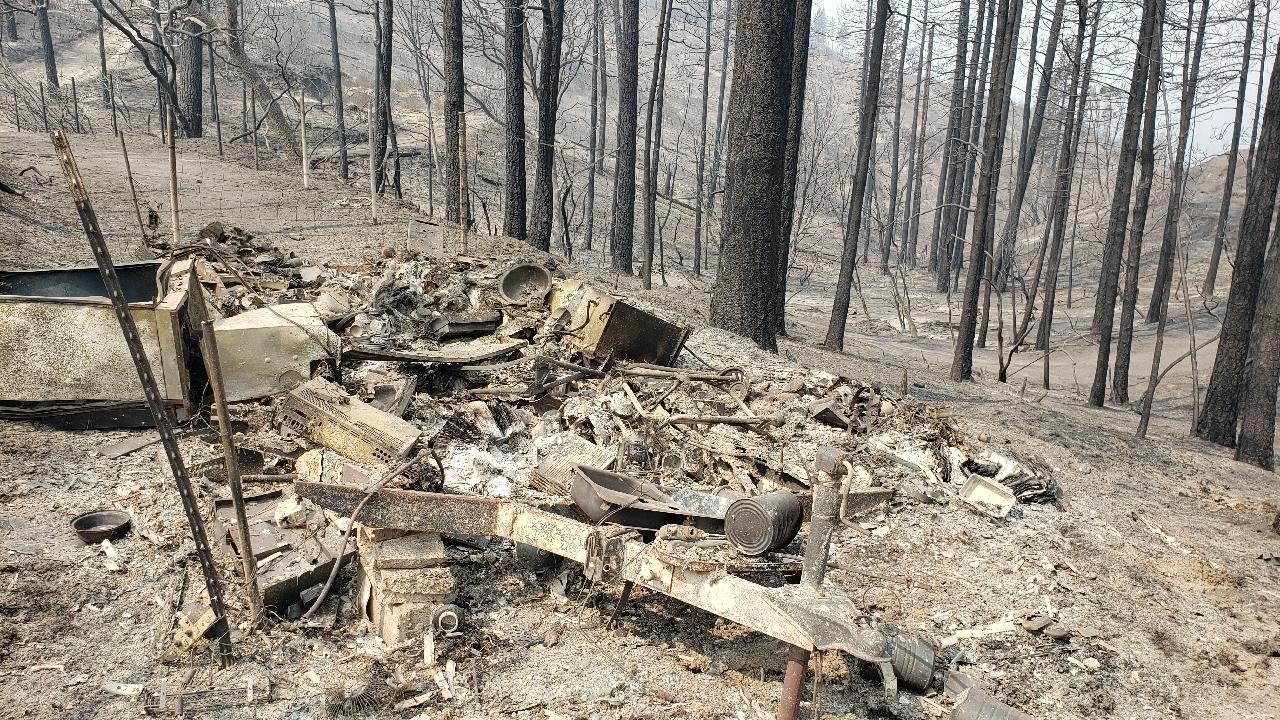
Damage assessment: destroyed